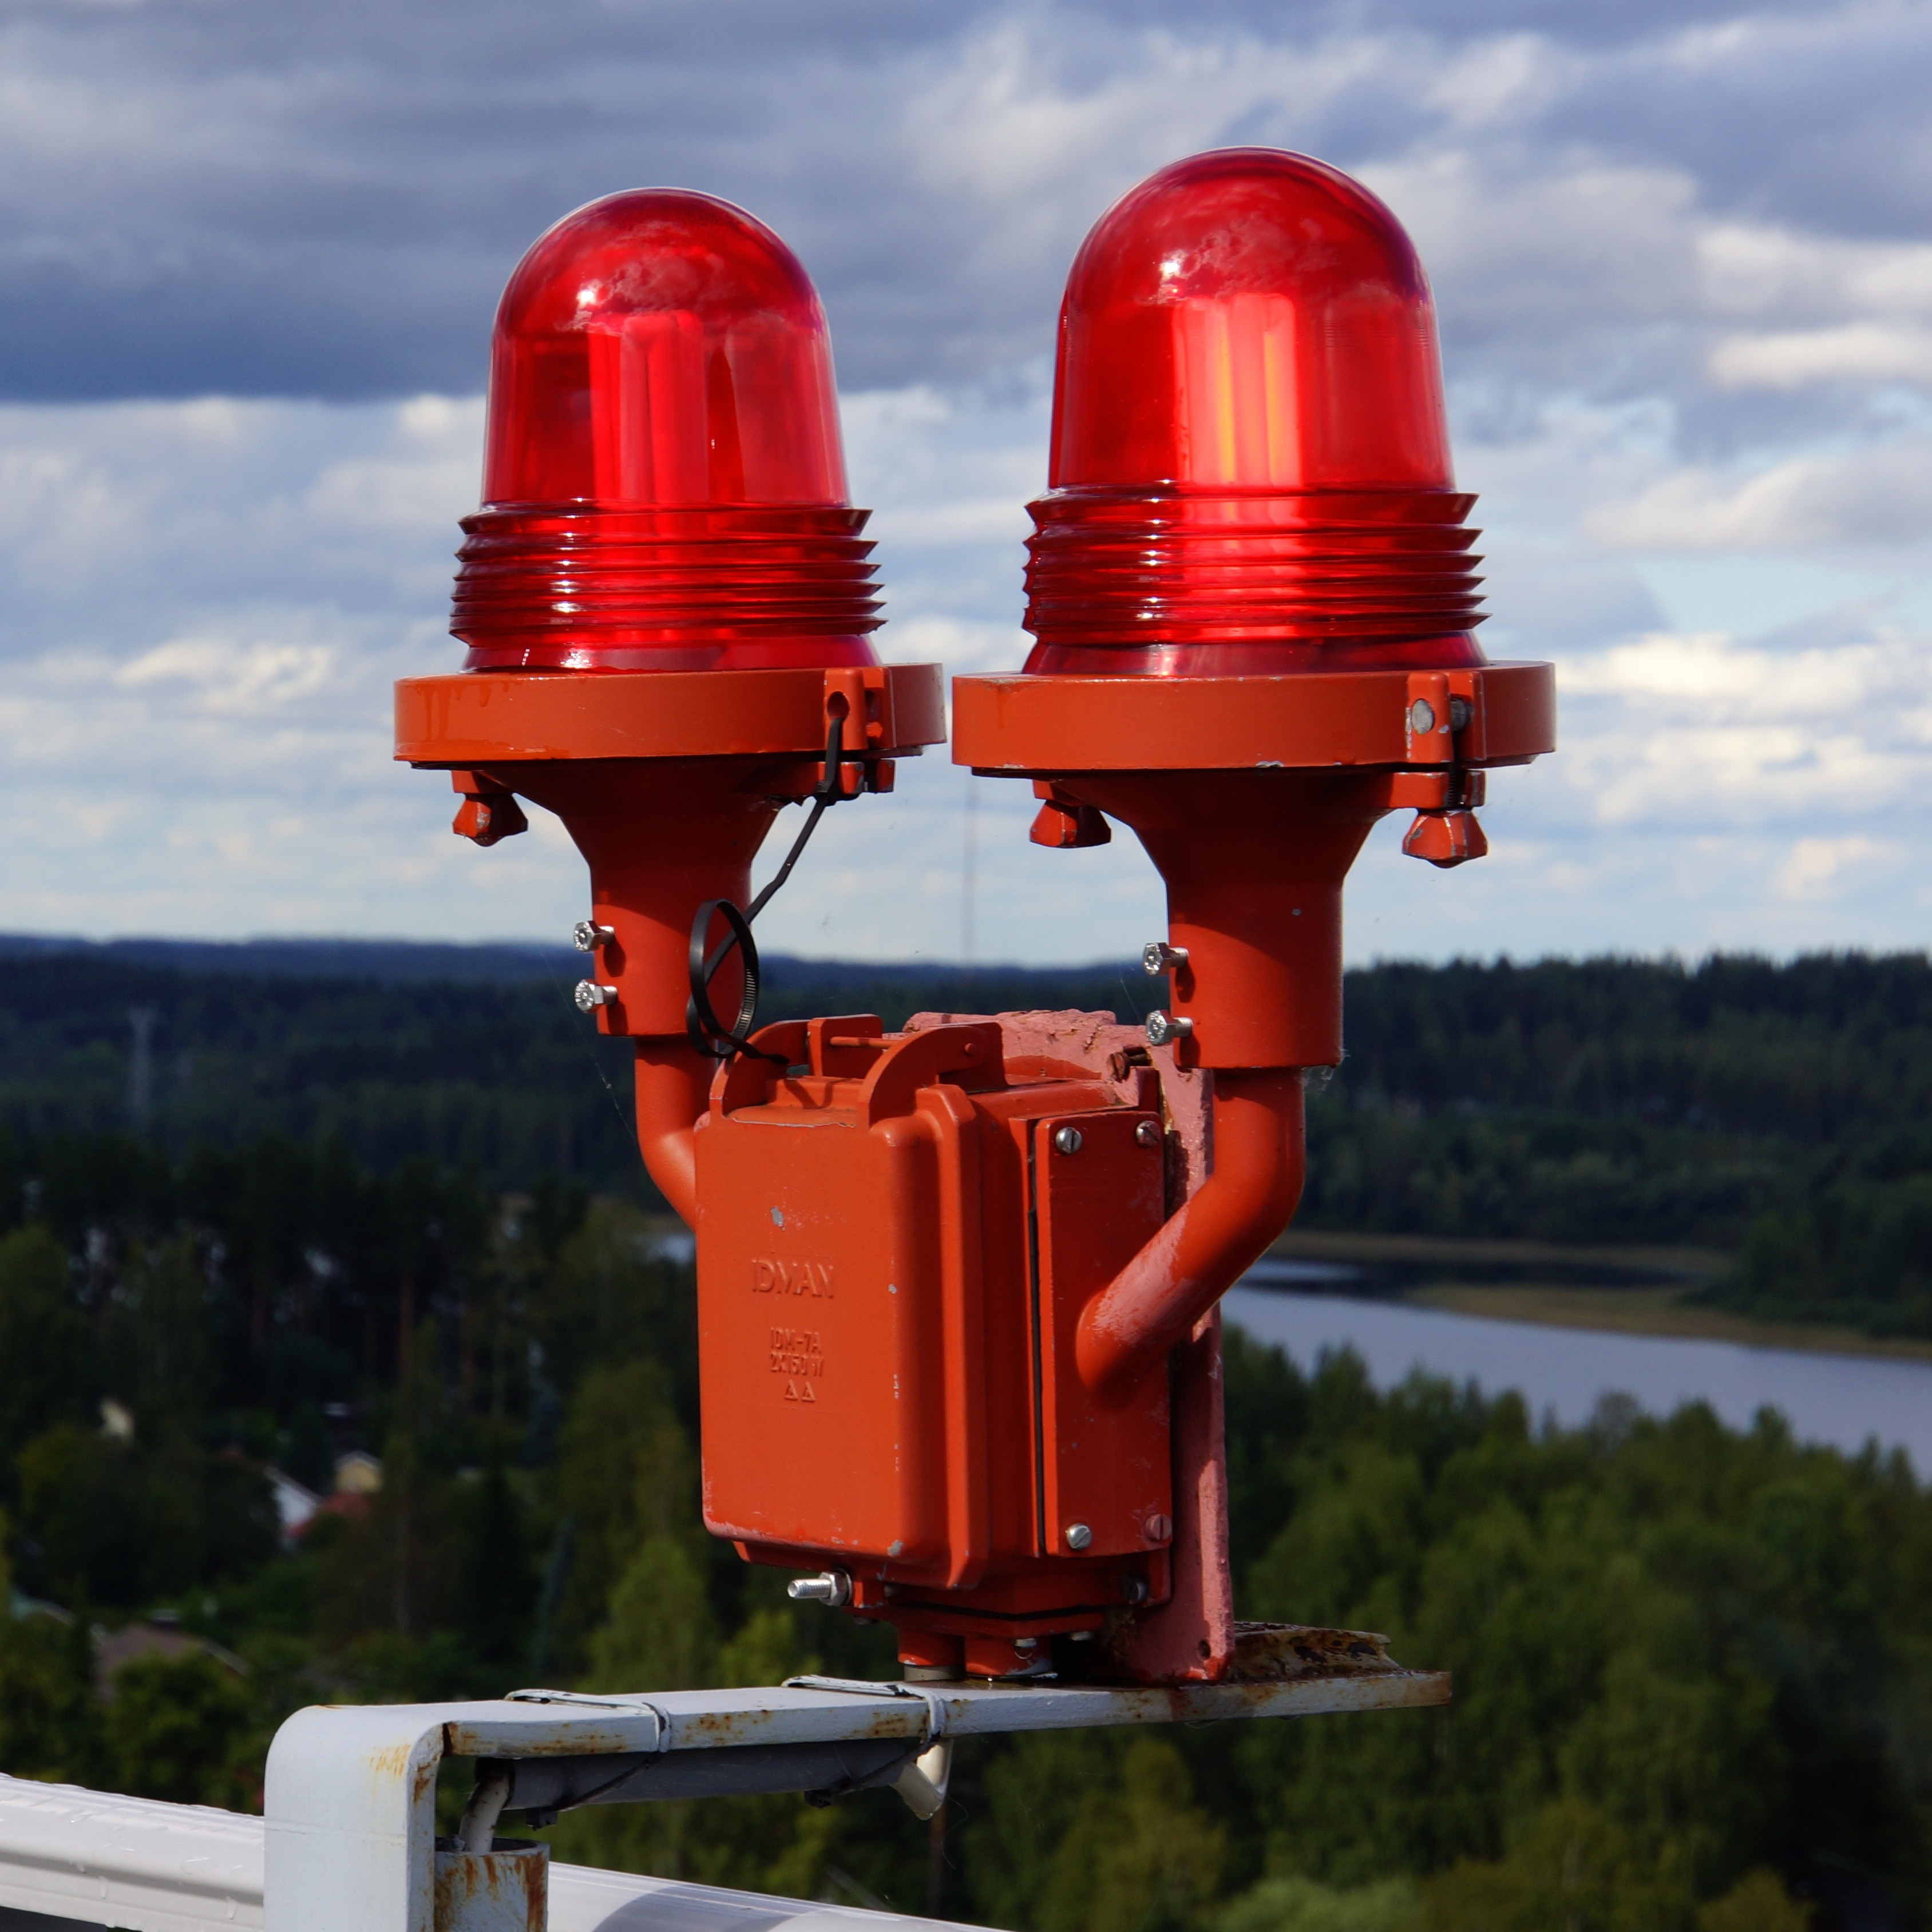
light, red, tower, lighting, fire hydrant, warning lights, attention light